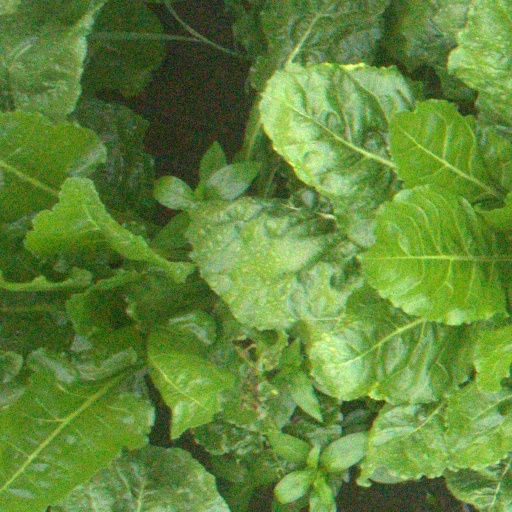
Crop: sugar beet